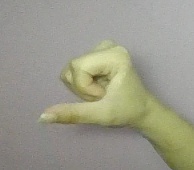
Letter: waw